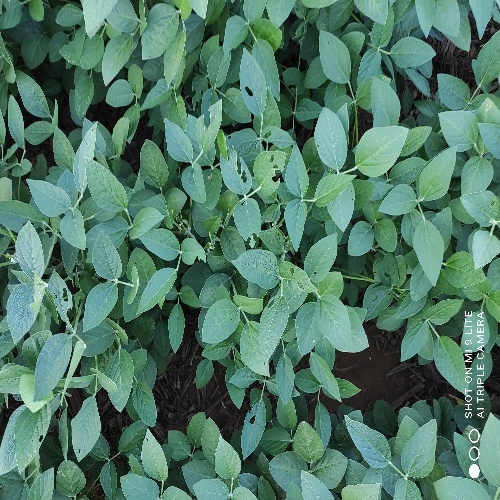
Label: Caterpillar